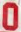
Number: 0